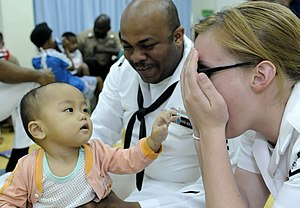
Titte-bøh
En kvinde leger titte-bøh med et lille barn.
"Titte-bøh, tit-tit-bøh eller borte-tit-tit er en slags gemmeleg, som ofte bliver påskønnet af småbørn. Den går ud på, at den ene part gemmer sit ansigt med hænderne eller gemmer sig, for pludselig at kigge frem og råbe ""titte-bøh!"".